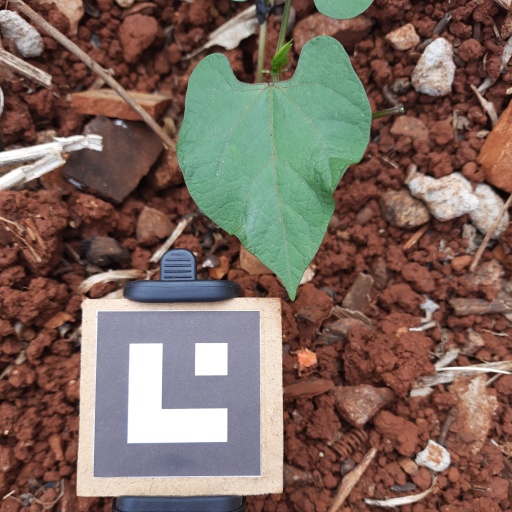
Observations: wavy surface, no eating holes, under cloudy sky